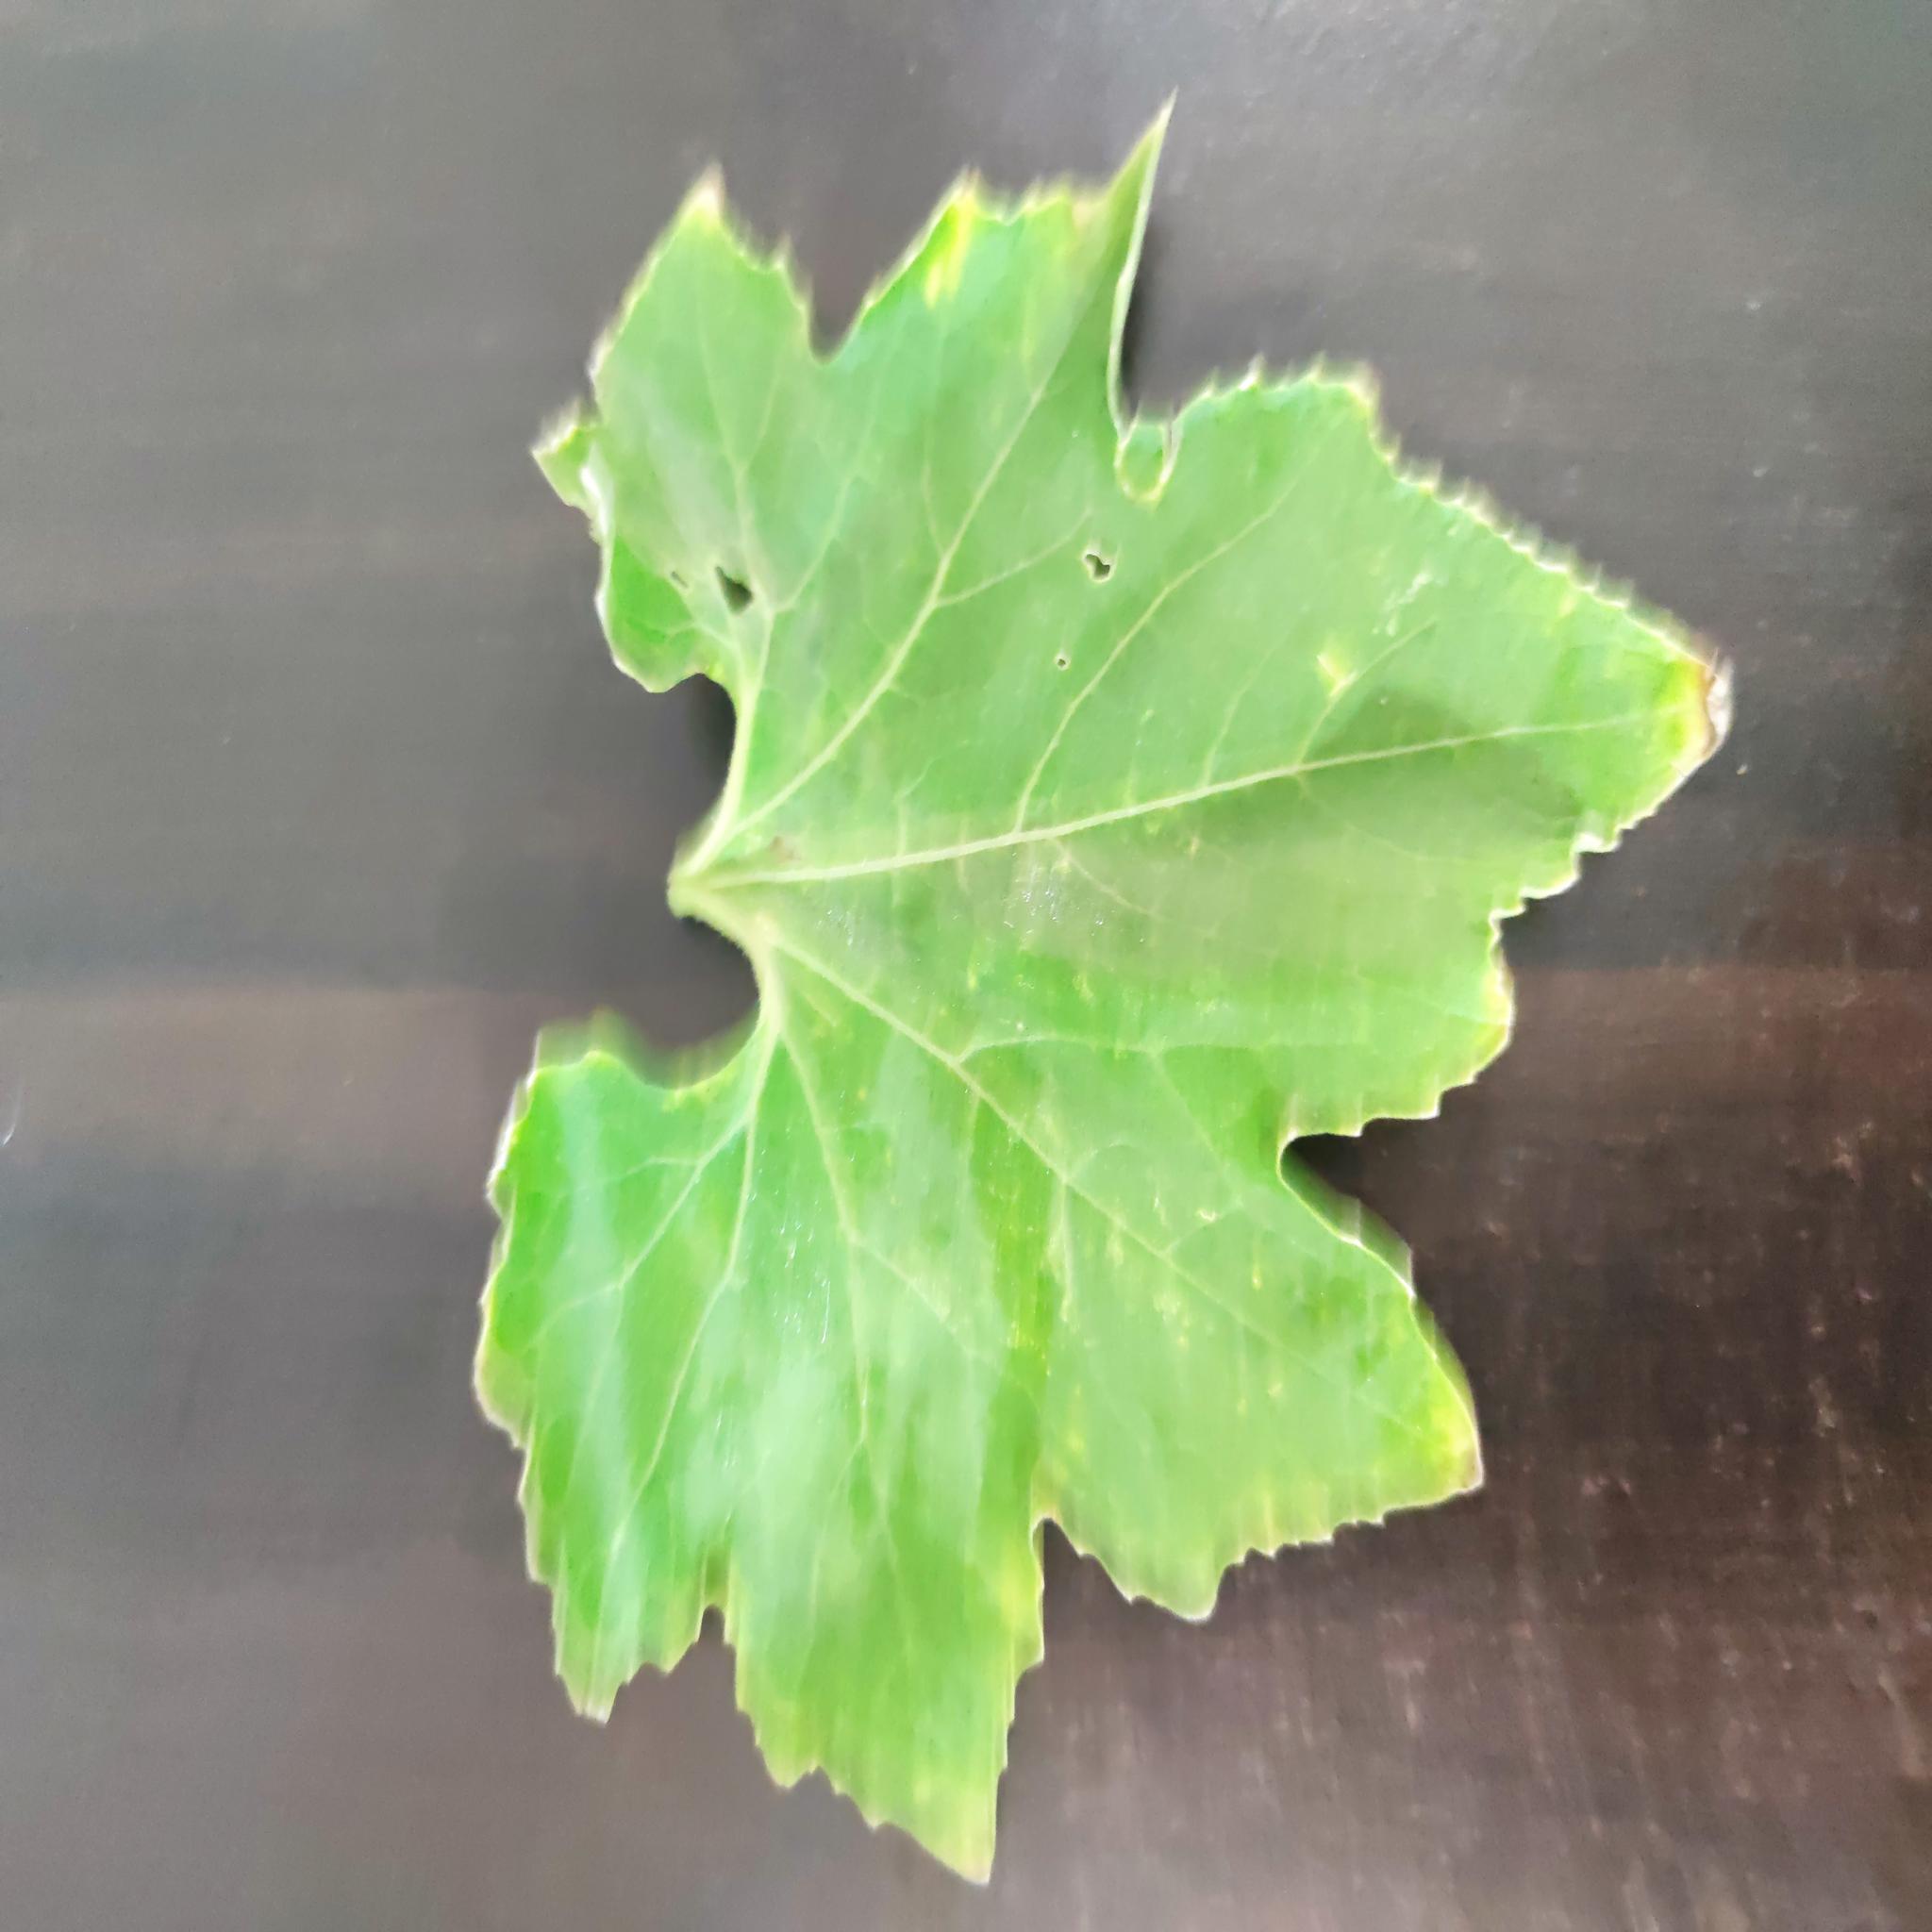
Label: Downy mildew